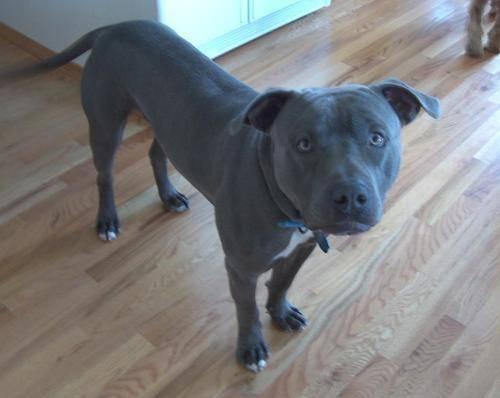
dog